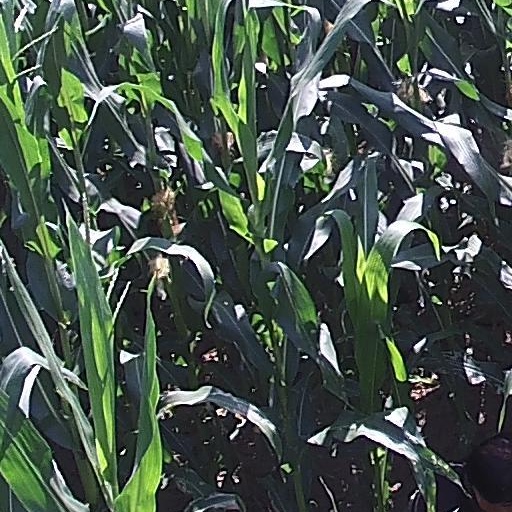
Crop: maize; corn